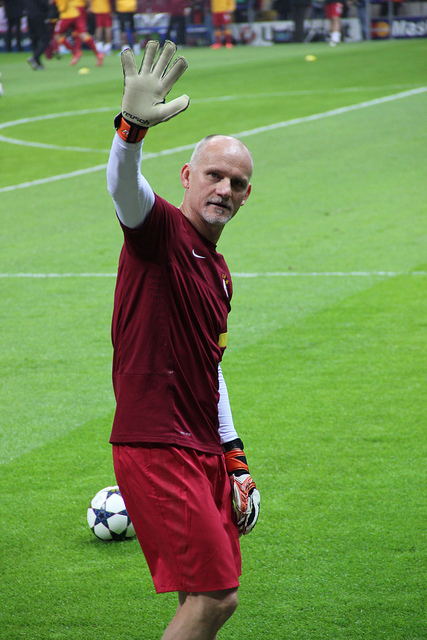
một người đàn ông đang đứng ở trên sân bóng đá